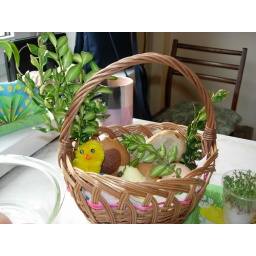
We have small yellow chicken, ship made by butten, bread, sausage, and eggs in the basket.